Homaro Cantu

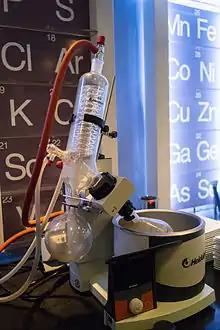
A rotary evaporator at the Moto prep station

Cantu was also a prolific inventor, filing more than 100 patent applications, and signing deals with NASA and Whirlpool for use of his inventions. Inventions included new utensils, a polymer cooking box that allows food to continue cooking after it is removed from the heat source, and an edible printer he called the "food replicator" in homage to "Star Trek". Cantu also converted Moto's office into a "state-of-the-art indoor farm to grow vegetables – complete with a vortex aerator". Pete Wells credited Cantu with pioneering the use of intellectual property licensing as a source of income for chefs.